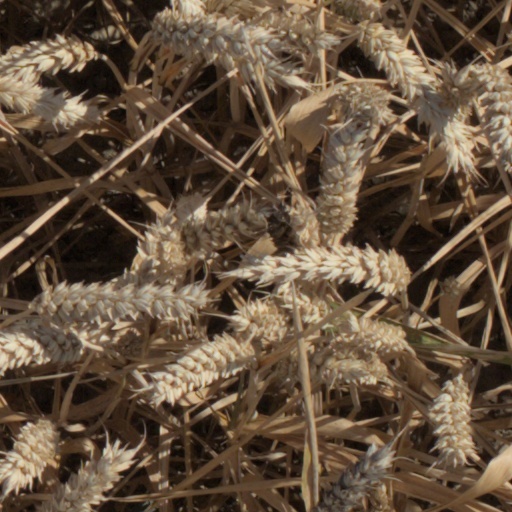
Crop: wheat